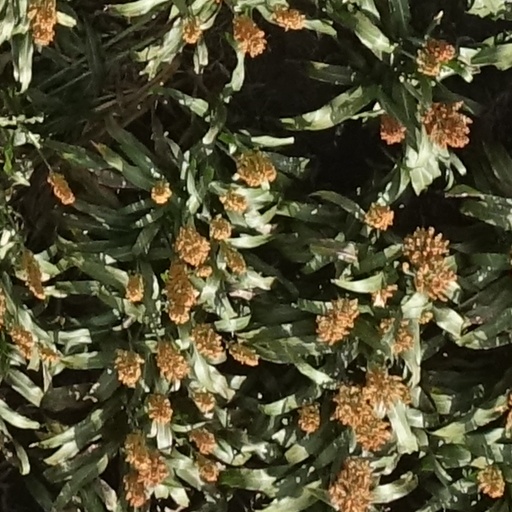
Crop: sorghum